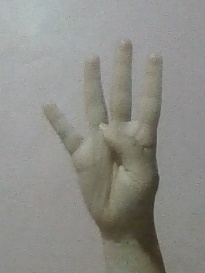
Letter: kaaf